Nördlingen station

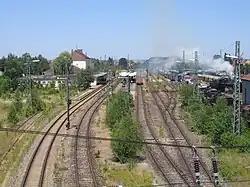
The station seen from the south (from Donauwörth)

During the construction of the Ludwig South-North Railway ("Ludwig-Süd-Nord-Bahn"), a station was also planned in Nördlingen, with the intention of facilitating a connection to the Württemberg railway network. The long Donauwörth–Nördlingen–Oettingen section was built by the Royal Bavarian State Railways and opened on 15 May 1849. The Aalen–Nördlingen section, however, was built by the Royal Württemberg State Railways. It was opened in 1863, connecting Württemberg to the Bavarian railway network. However, a separate terminal station was built in Nördlingen for the Württemberg line.